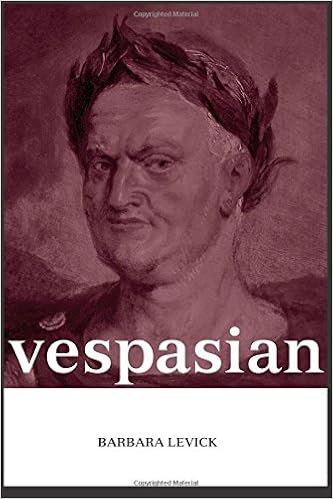
Vespasian
Category: Books
Review 'Levick has produced a balanced, thoughtful and thoroughly comprehensive treatment of her subject. It will surely remain the standard work on Vespasian for years to come.' - Bryn Mawr Classical Review 'Levick has an enviable mastery of the ancient source material, including literature, inscriptions, and coins. The narrative is confident and readable  This volume will be an essential addition to the bookshelves of all those interested in the study and teaching of Roman history, and for those with a more casual interest it is thoroughly enjoyable to read.' - The Classical Review 'It is a scholarly work that fills a major gap in current English-language biography.' - Phoenix
Features: From a pre-eminent biographer in the field, this well-documented and illustrated biography examines the life and time of the emperor Vespasian and challenges the validity of his perennial good reputation and universally acknowledged achievements. | Examining received opinions on Vespasian, Barbara Levick examines how this plebeian and uncharismatic Emperor restored peace and confidence to Rome and ensured a smooth succession. | Outlining how he gained military experience and political skills, Levick goes on to explore how Vespasian coped with the military, political and economic problems of his reign, and his evaluation of the solutions to these problems, before she finally examines his posthumous reputation. | Part of the bestselling | Roman Imperial Biographies | series, | Vespasian | will engage, enthral and inform both students of classical studies and history, and the general classical enthusiast alike.